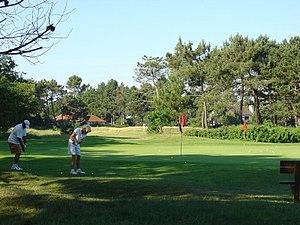
C'est la colonie anglaise de Bruges qui crée en 1899 le Bruges Golf Club. Ce sera le point de départ du Royal Zoute Golf Club qui sera, à plusieurs reprises, le théâtre des derniers Opens de Belgique. Il a été imaginé par Maurice Lippens, un des grands visionnaires de l'époque. Il s'agit d'un parcours au bord de mer dans une zone dunaire, c'est donc un links.